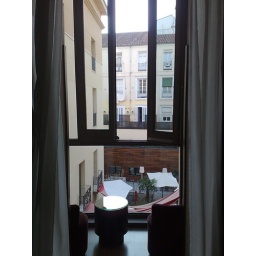
View from room... little seating area by window overlooking hotel courtyard with bar below.